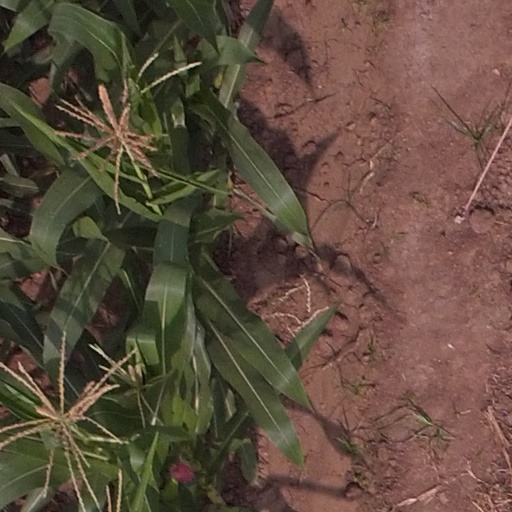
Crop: maize; corn